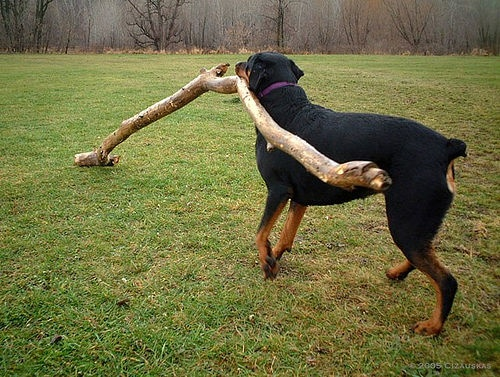
A large black dog carrying a large branch in it's mouth.
A black and tan dog carries a large tree branch across a field.
A dog has found a rather large stick for playing fetch.
A large black dog  carrying a large limb.
A big black dog trying to carry a large tree limb.